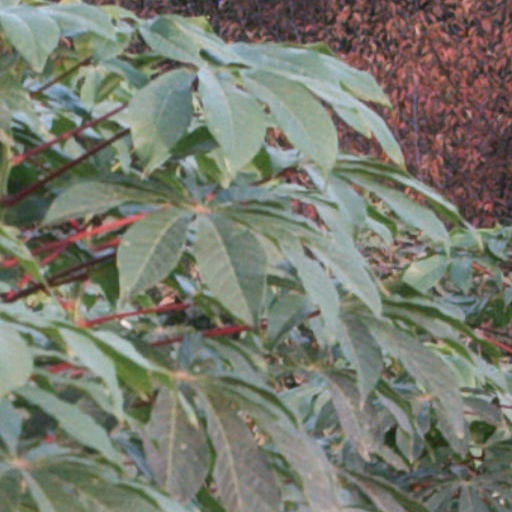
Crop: cassava